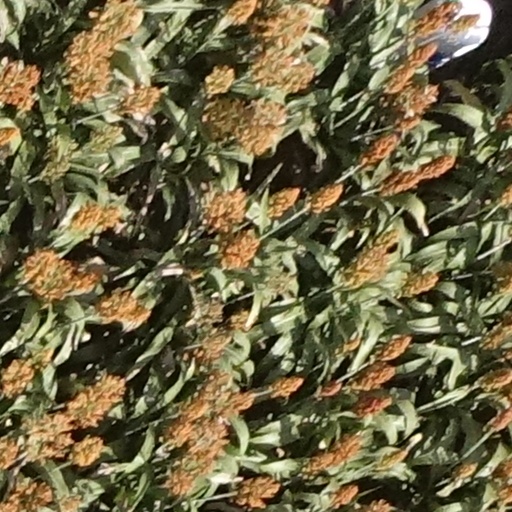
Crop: sorghum